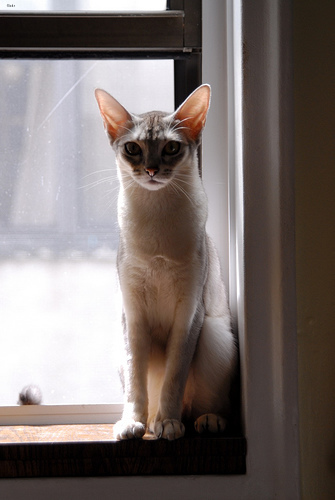
Animal: cat
Breed: Abyssinian